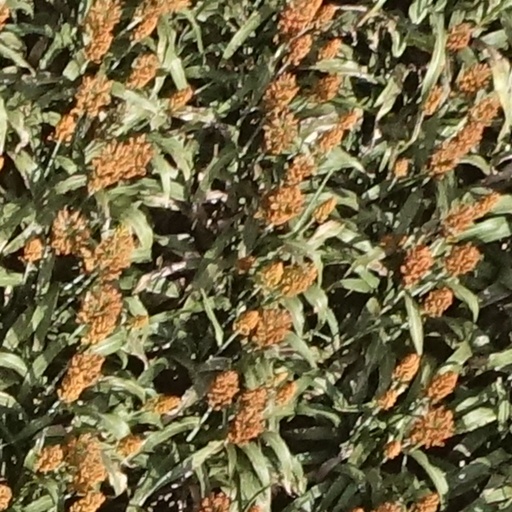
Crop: sorghum